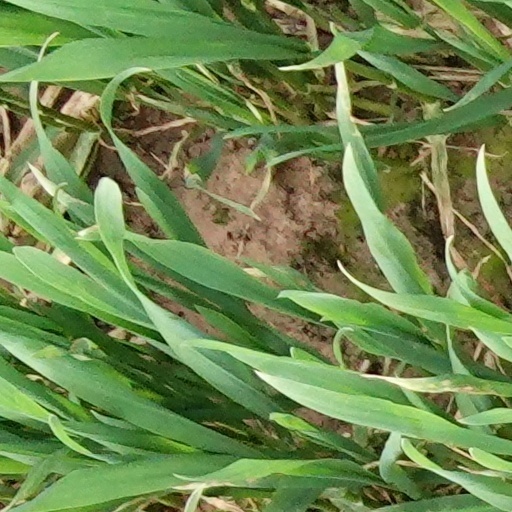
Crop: wheat